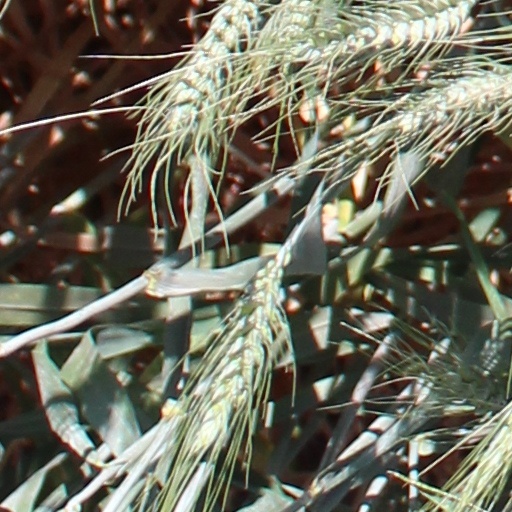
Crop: wheat